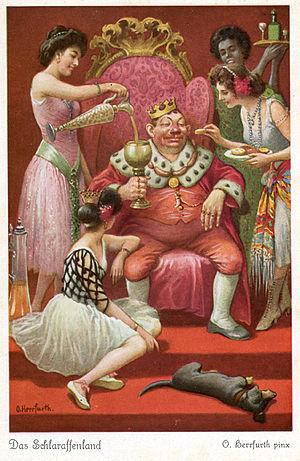
Le Pays de Cocagne est, dans l'imaginaire de certaines cultures européennes, une sorte de paradis terrestre, une contrée miraculeuse où la nature déborde de générosité pour ses habitants et ses hôtes. Loin des famines et des guerres, Cocagne est une terre de fêtes et de bombances perpétuelles, où l'on prône le jeu et la paresse, et où le travail est proscrit.